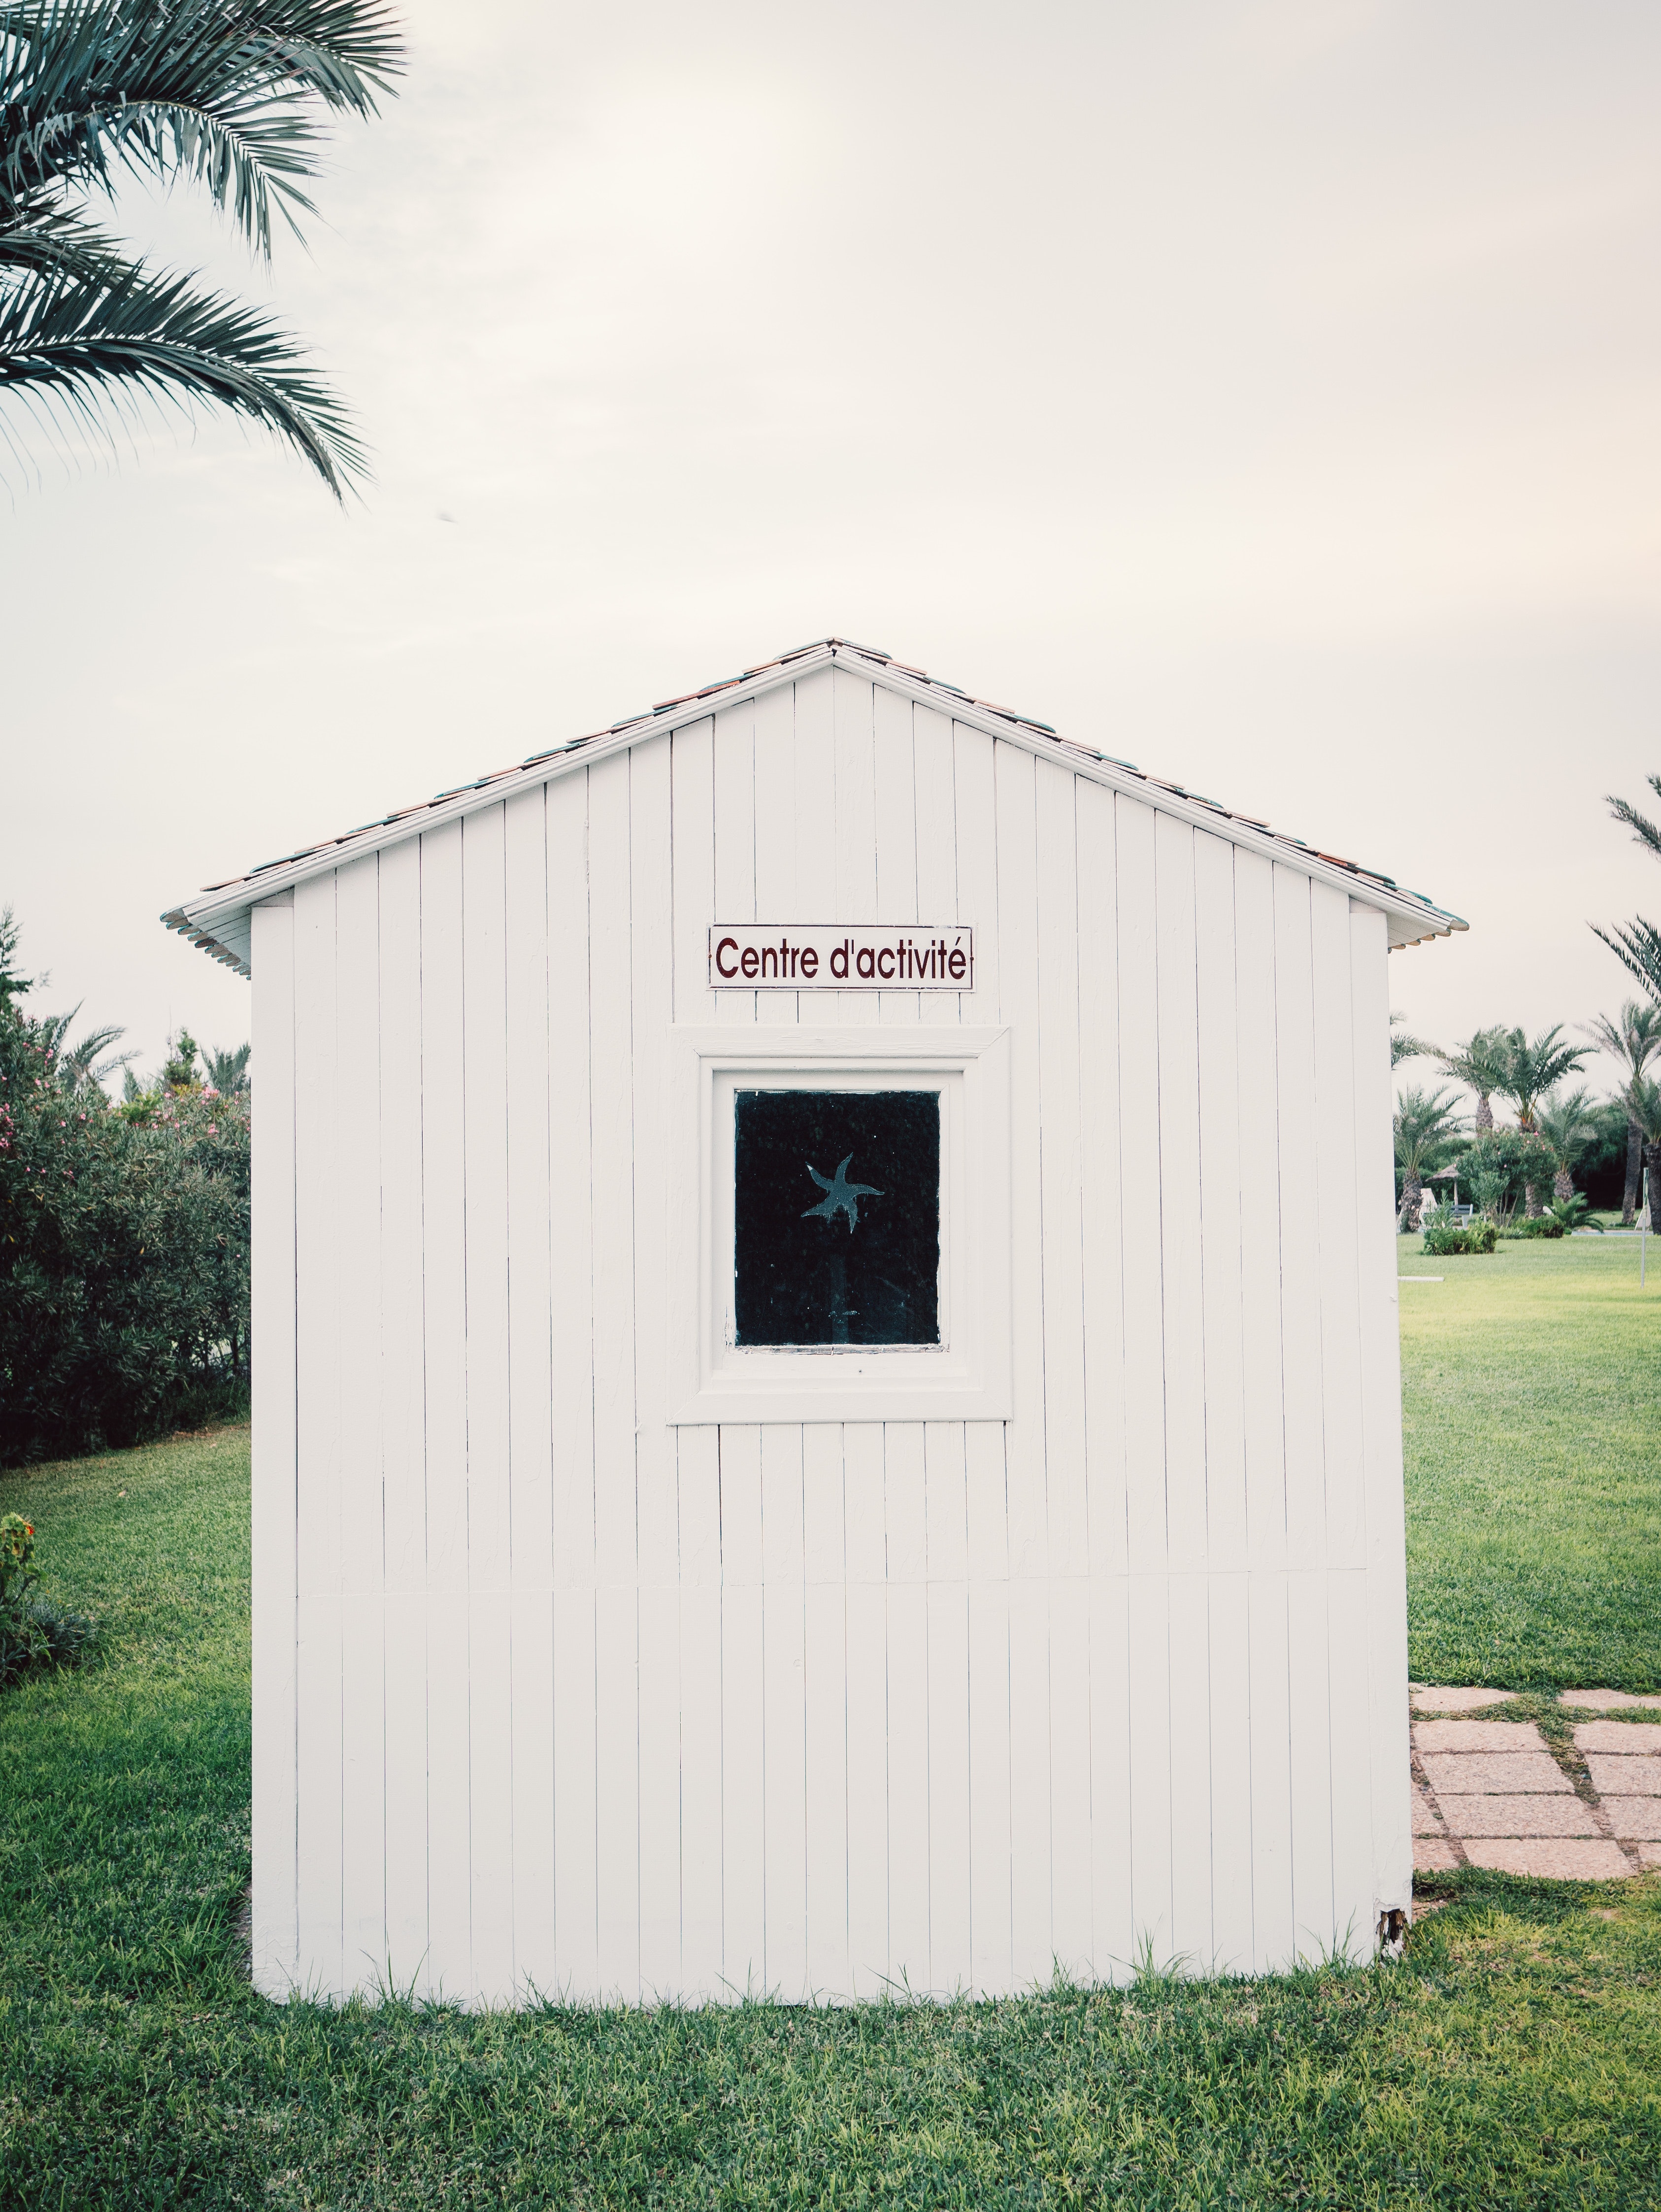
shed, building, grass, house, outhouse, tree, rural area, architecture, garden buildings, plant, roof, facade, barn